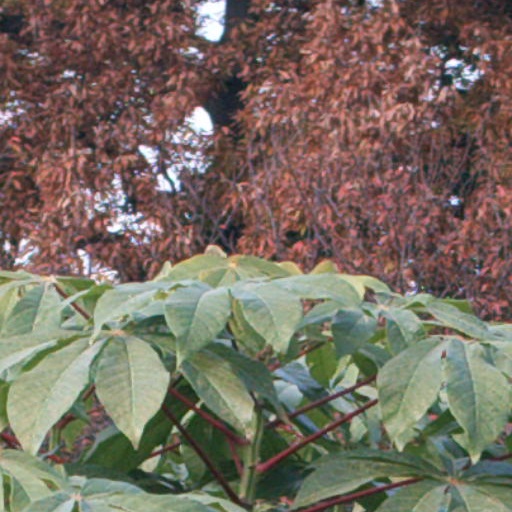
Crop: cassava